2004 United States House of Representatives elections in Washington

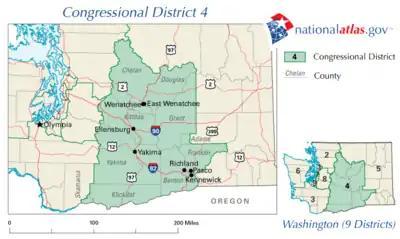

Incumbent Republican Congressman Doc Hastings, who won his first term in 1994 by defeating fellow Congressman Jay Inslee, ran for a sixth term in this conservative, central Washington-based district. Hastings faced Democratic nominee Sandy Matheson in the general election, whom he was able to defeat convincingly.